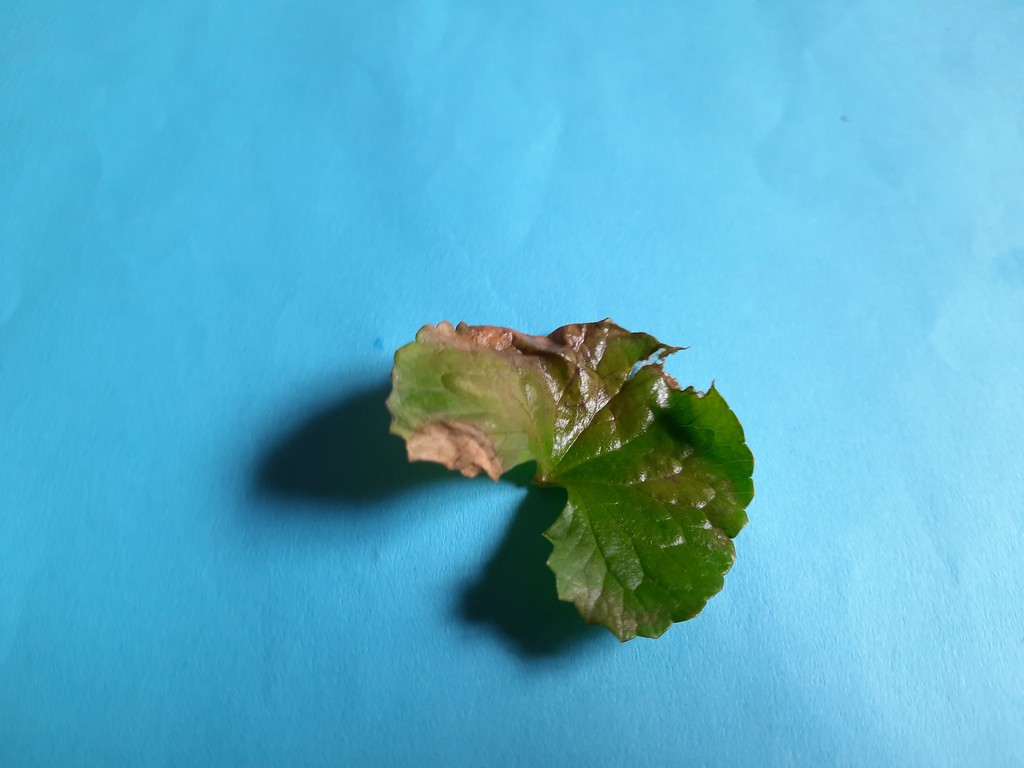
Label: Unhealthy